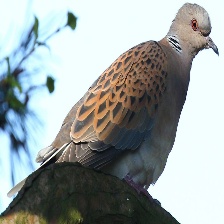
Species: EUROPEAN TURTLE DOVE
Scientific name: STREPTOPELIA TURTUR